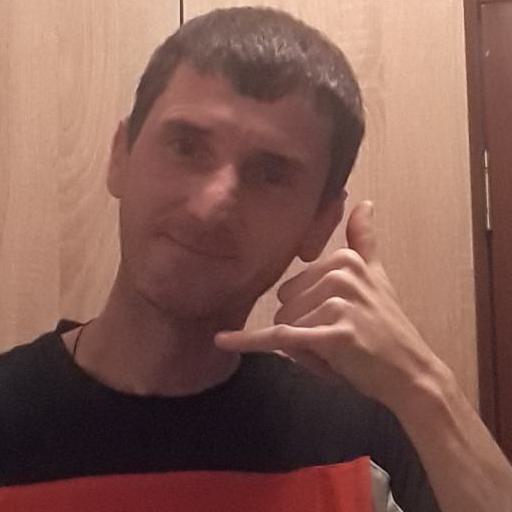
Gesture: call